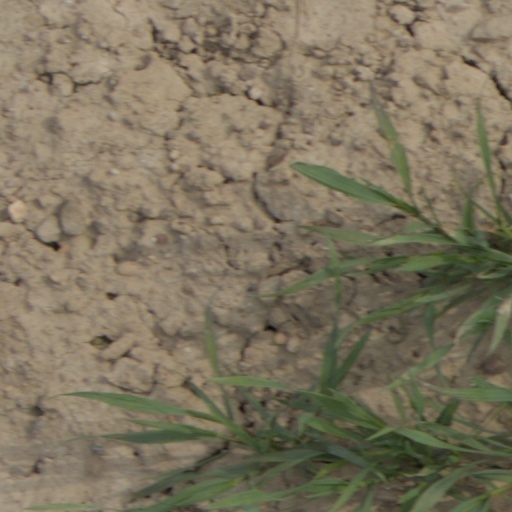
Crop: wheat